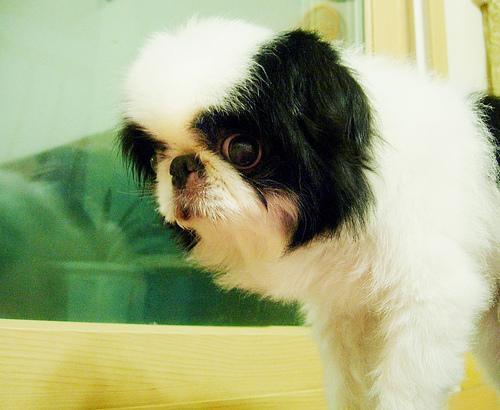
japanese chin